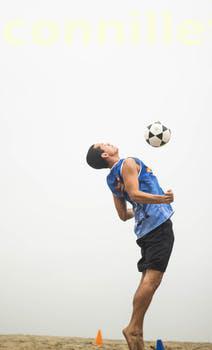
Label: Watermark